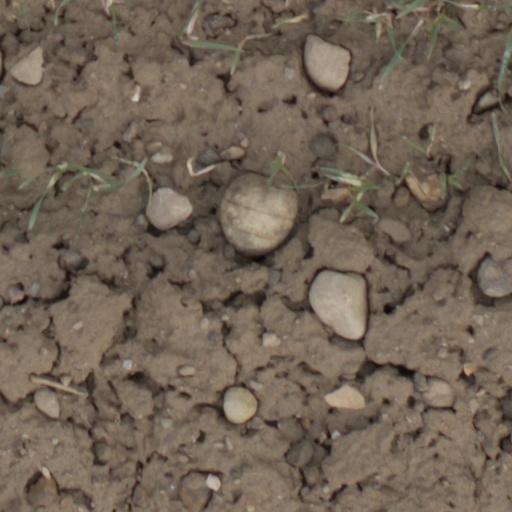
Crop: wheat